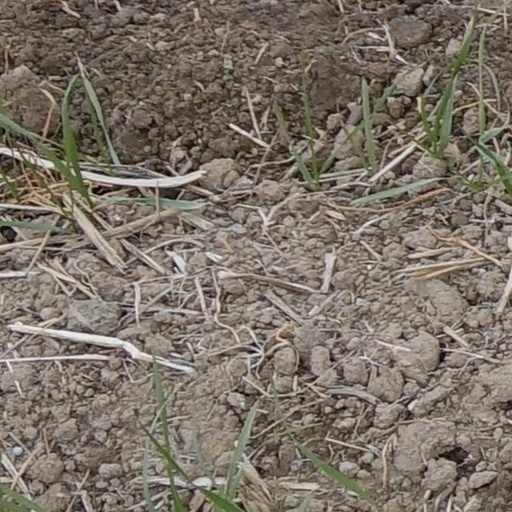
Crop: wheat